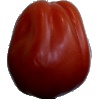
Label: tomato_heart